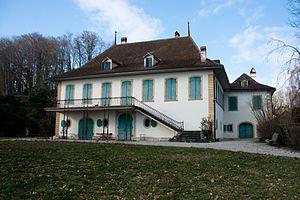
Cette liste présente les biens culturels d'importance nationale dans le canton de Vaud. Cette liste correspond à l'édition 2009 de l'Inventaire Suisse des biens culturels d'importance nationale pour le canton de Vaud. Il est trié par commune et inclus : 186 bâtiments séparés, 46 collections, 32 sites archéologiques et deux cas particuliers.
Le château de Guévaux, également appelé maison de Guévaux est un château situé sur le territoire du village de Mur, dans la commune vaudoise de Vully-les-Lacs, en Suisse.